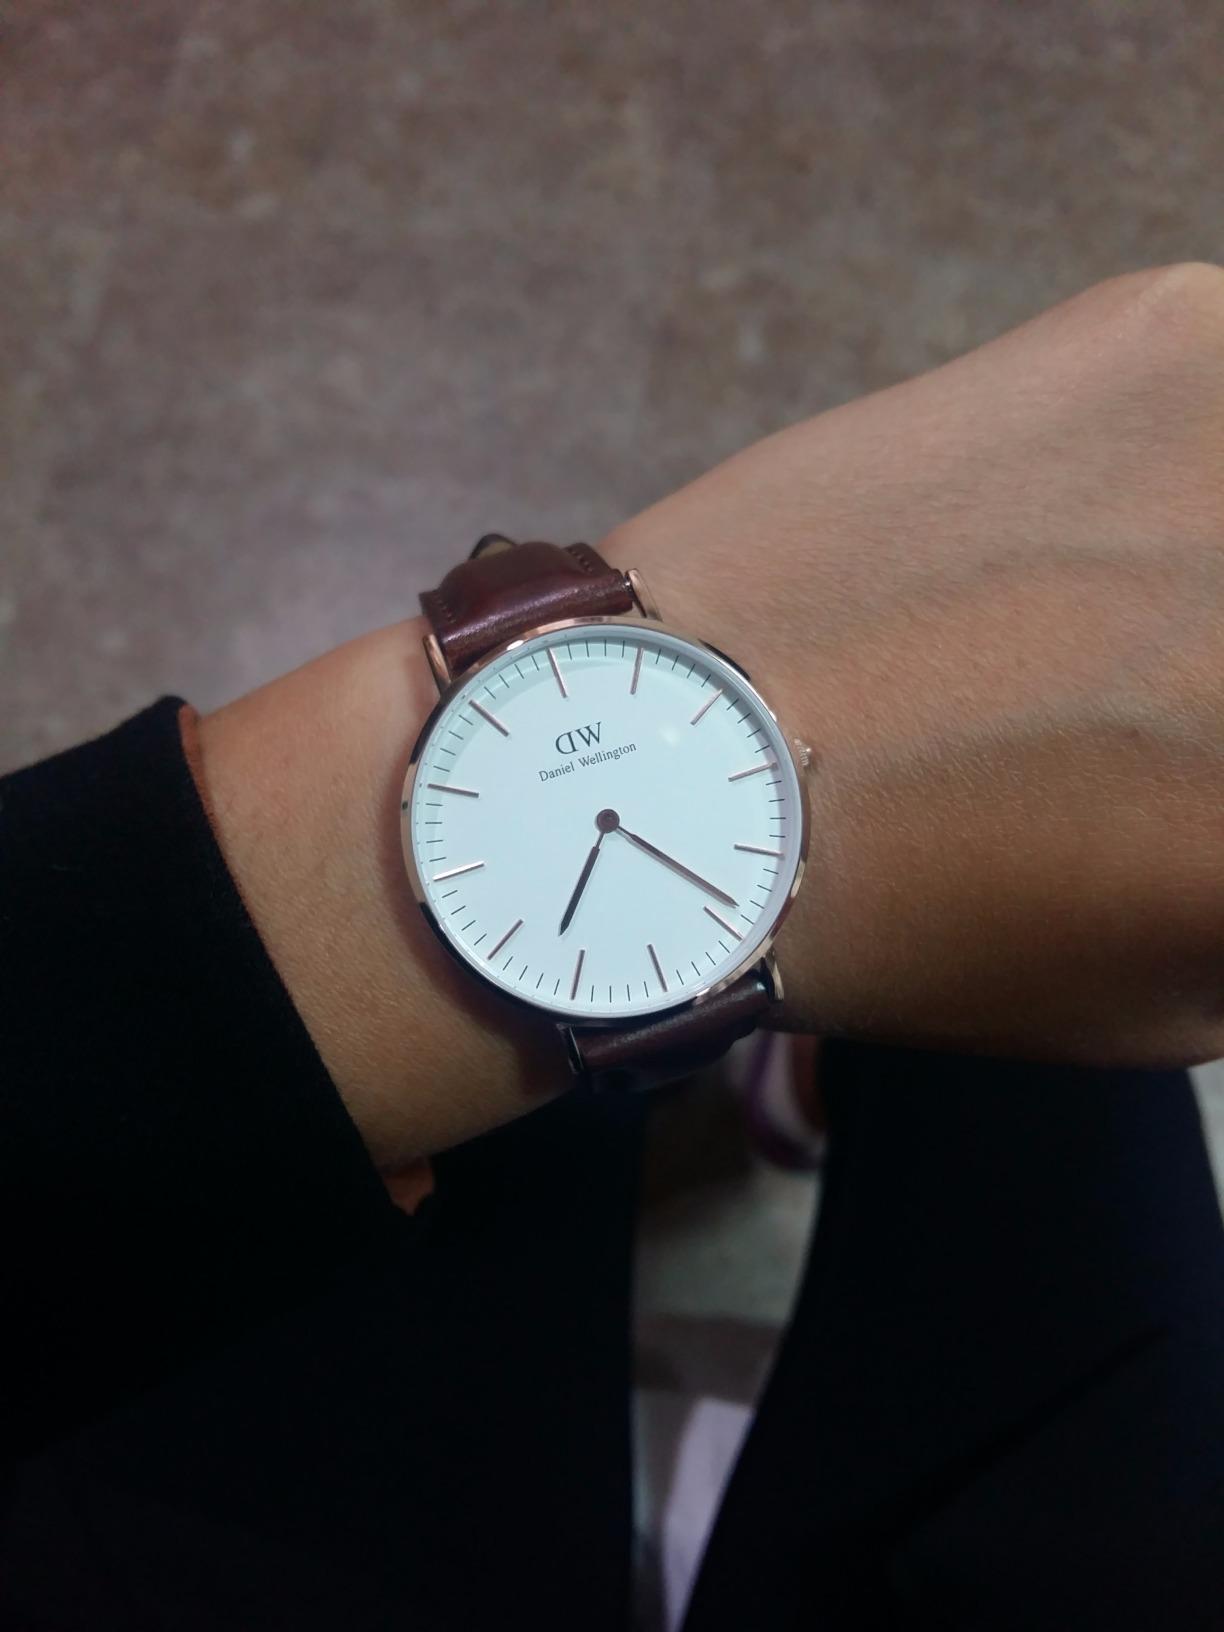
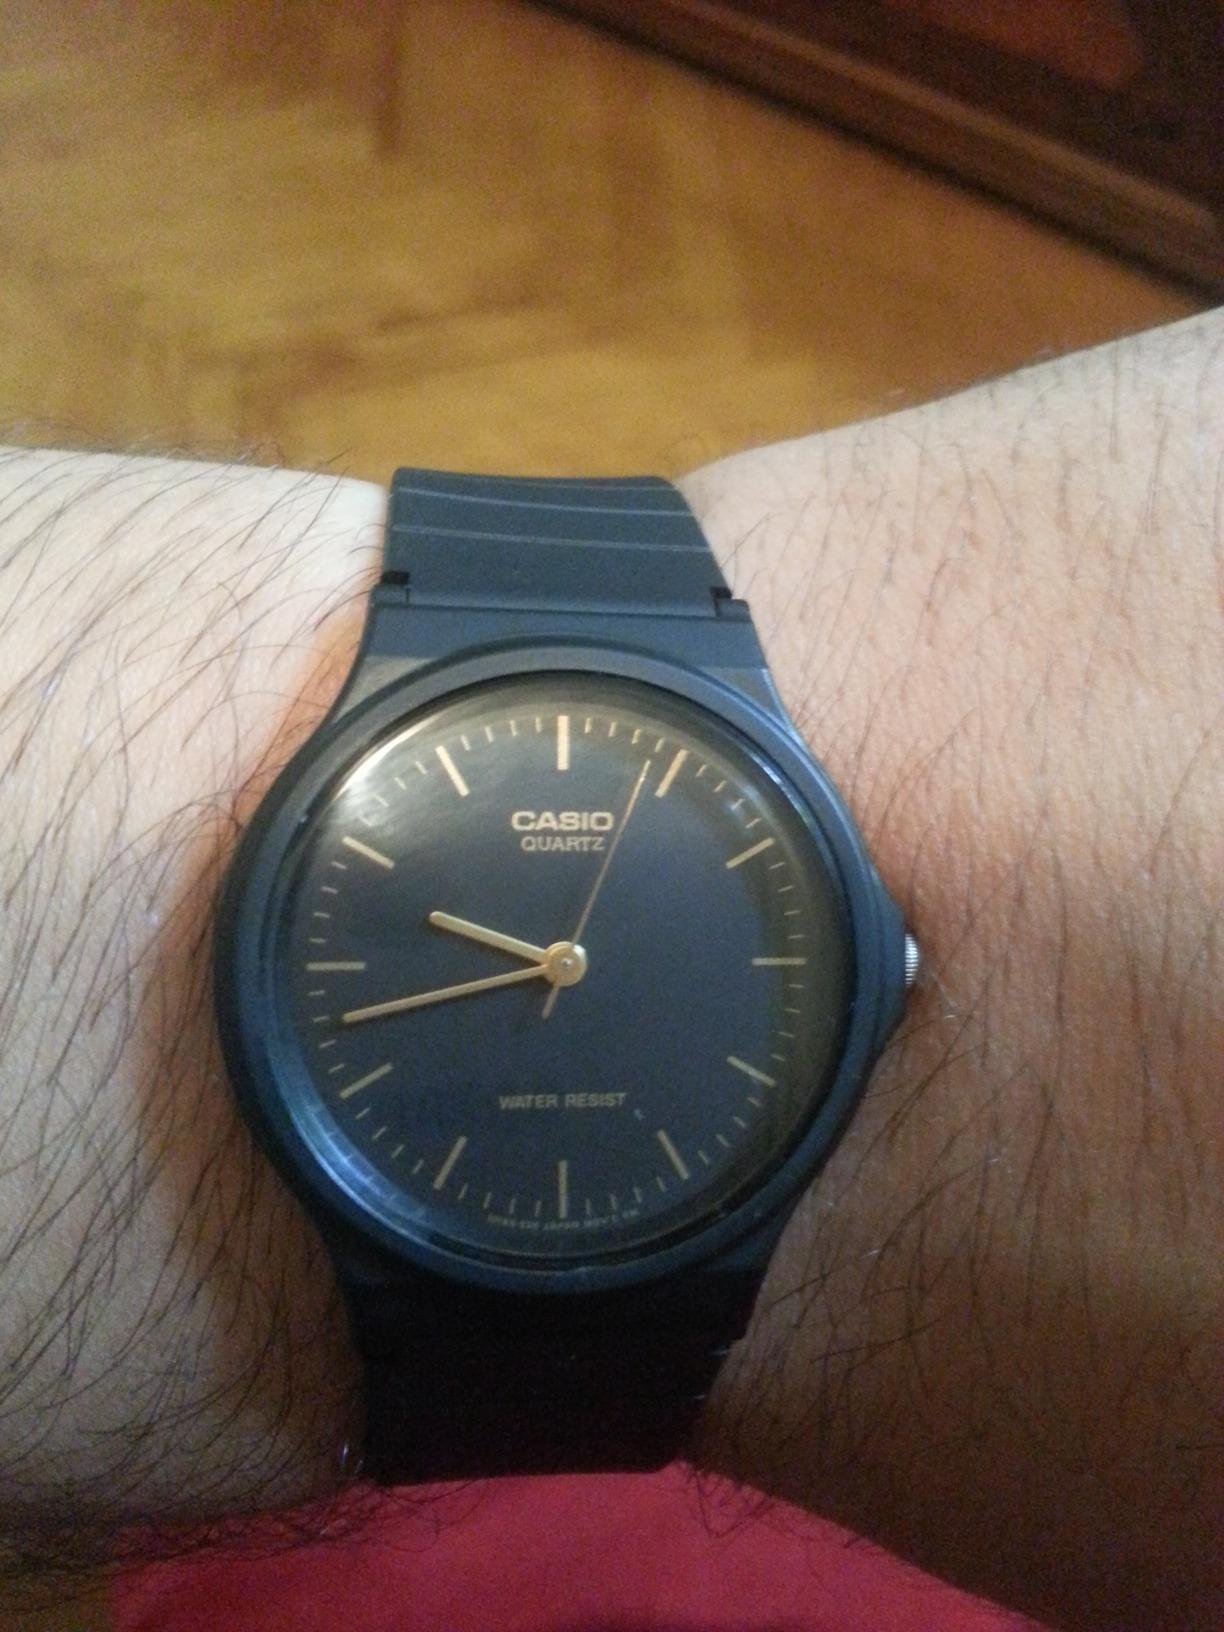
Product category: accessories_watch
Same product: no